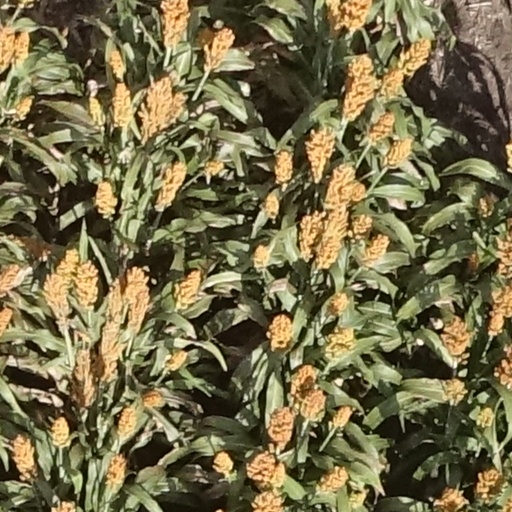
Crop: sorghum